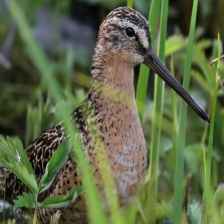
Species: SHORT BILLED DOWITCHER
Scientific name: LIMNODROMUS GRISEUS